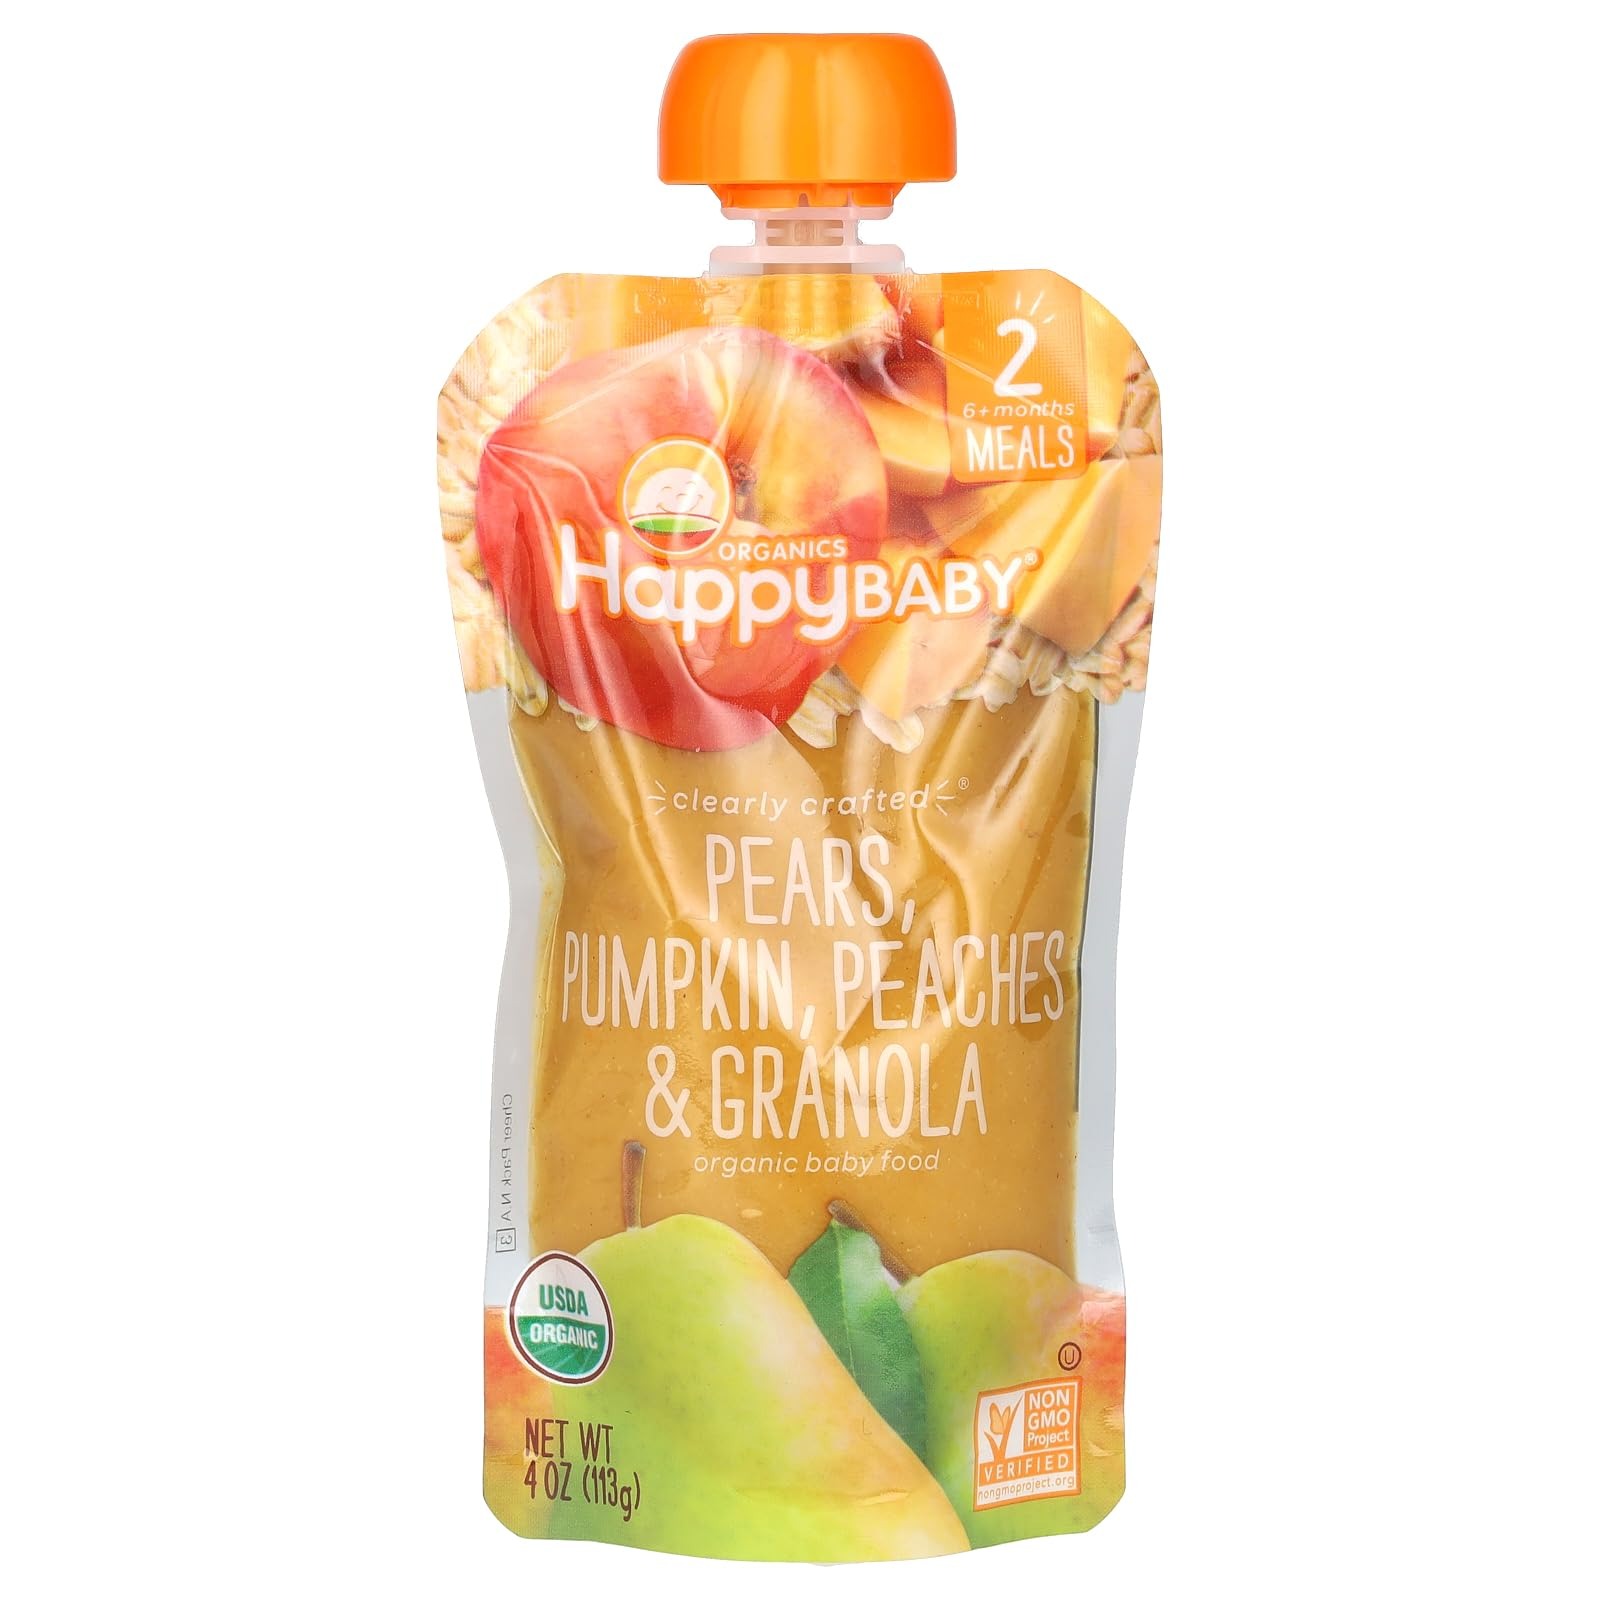
Item Name: HAPPY BABY Organic Pear Pumpkin Peach Granola Baby Food, 4 OZ
Bullet Point: Essentials
Product Description: Whole Foods Market
Value: 4.0
Unit: Fl Oz

Price: 2.09